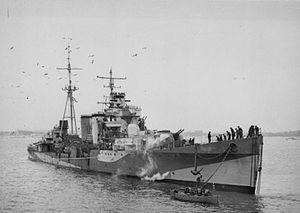
Le HMS Colombo est un croiseur léger de classe C en service dans la Royal Navy pendant la Seconde Guerre mondiale.